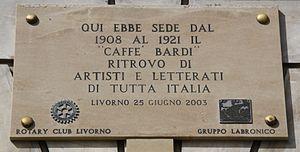
Le Caffè Bardi est un café historique de la ville de Livourne, en activité de 1908 à 1927.